Nizhal Nijamagiradhu

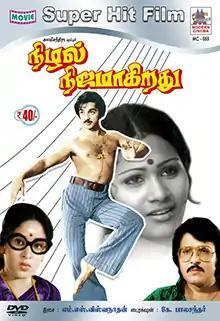
DVD cover

Nizhal Nijamagiradhu is a 1978 Indian Tamil-language film, directed by K. Balachander, starring Kamal Haasan, Sarath Babu, Sumithra and Hanumanthu, and introduced Shoba to Tamil cinema. It is a remake of the Malayalam film "Adimakal". The film was released on 24 March 1978.